Rutledge Farm

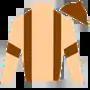
Rutledge Farm silks

Historic Rutledge Farm is a Grand Prix and hunter/jumper facility, in Middleburg, Virginia, owned by Rutledge Farm, LLC (Aleco Bravo-Greenberg and Mrs. Hermen Greenberg).